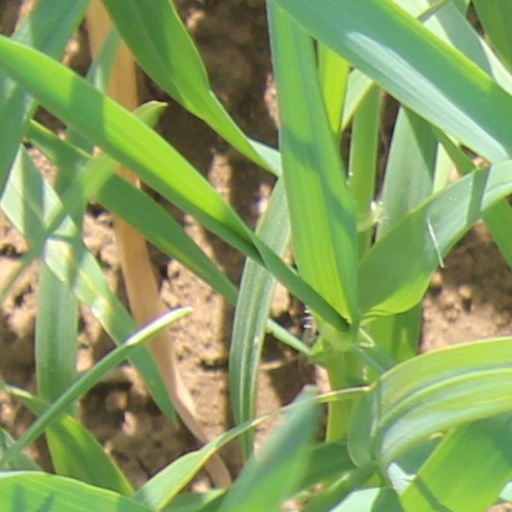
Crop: wheat